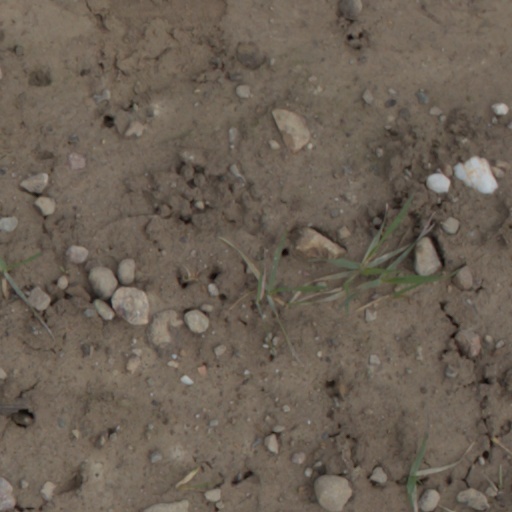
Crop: wheat